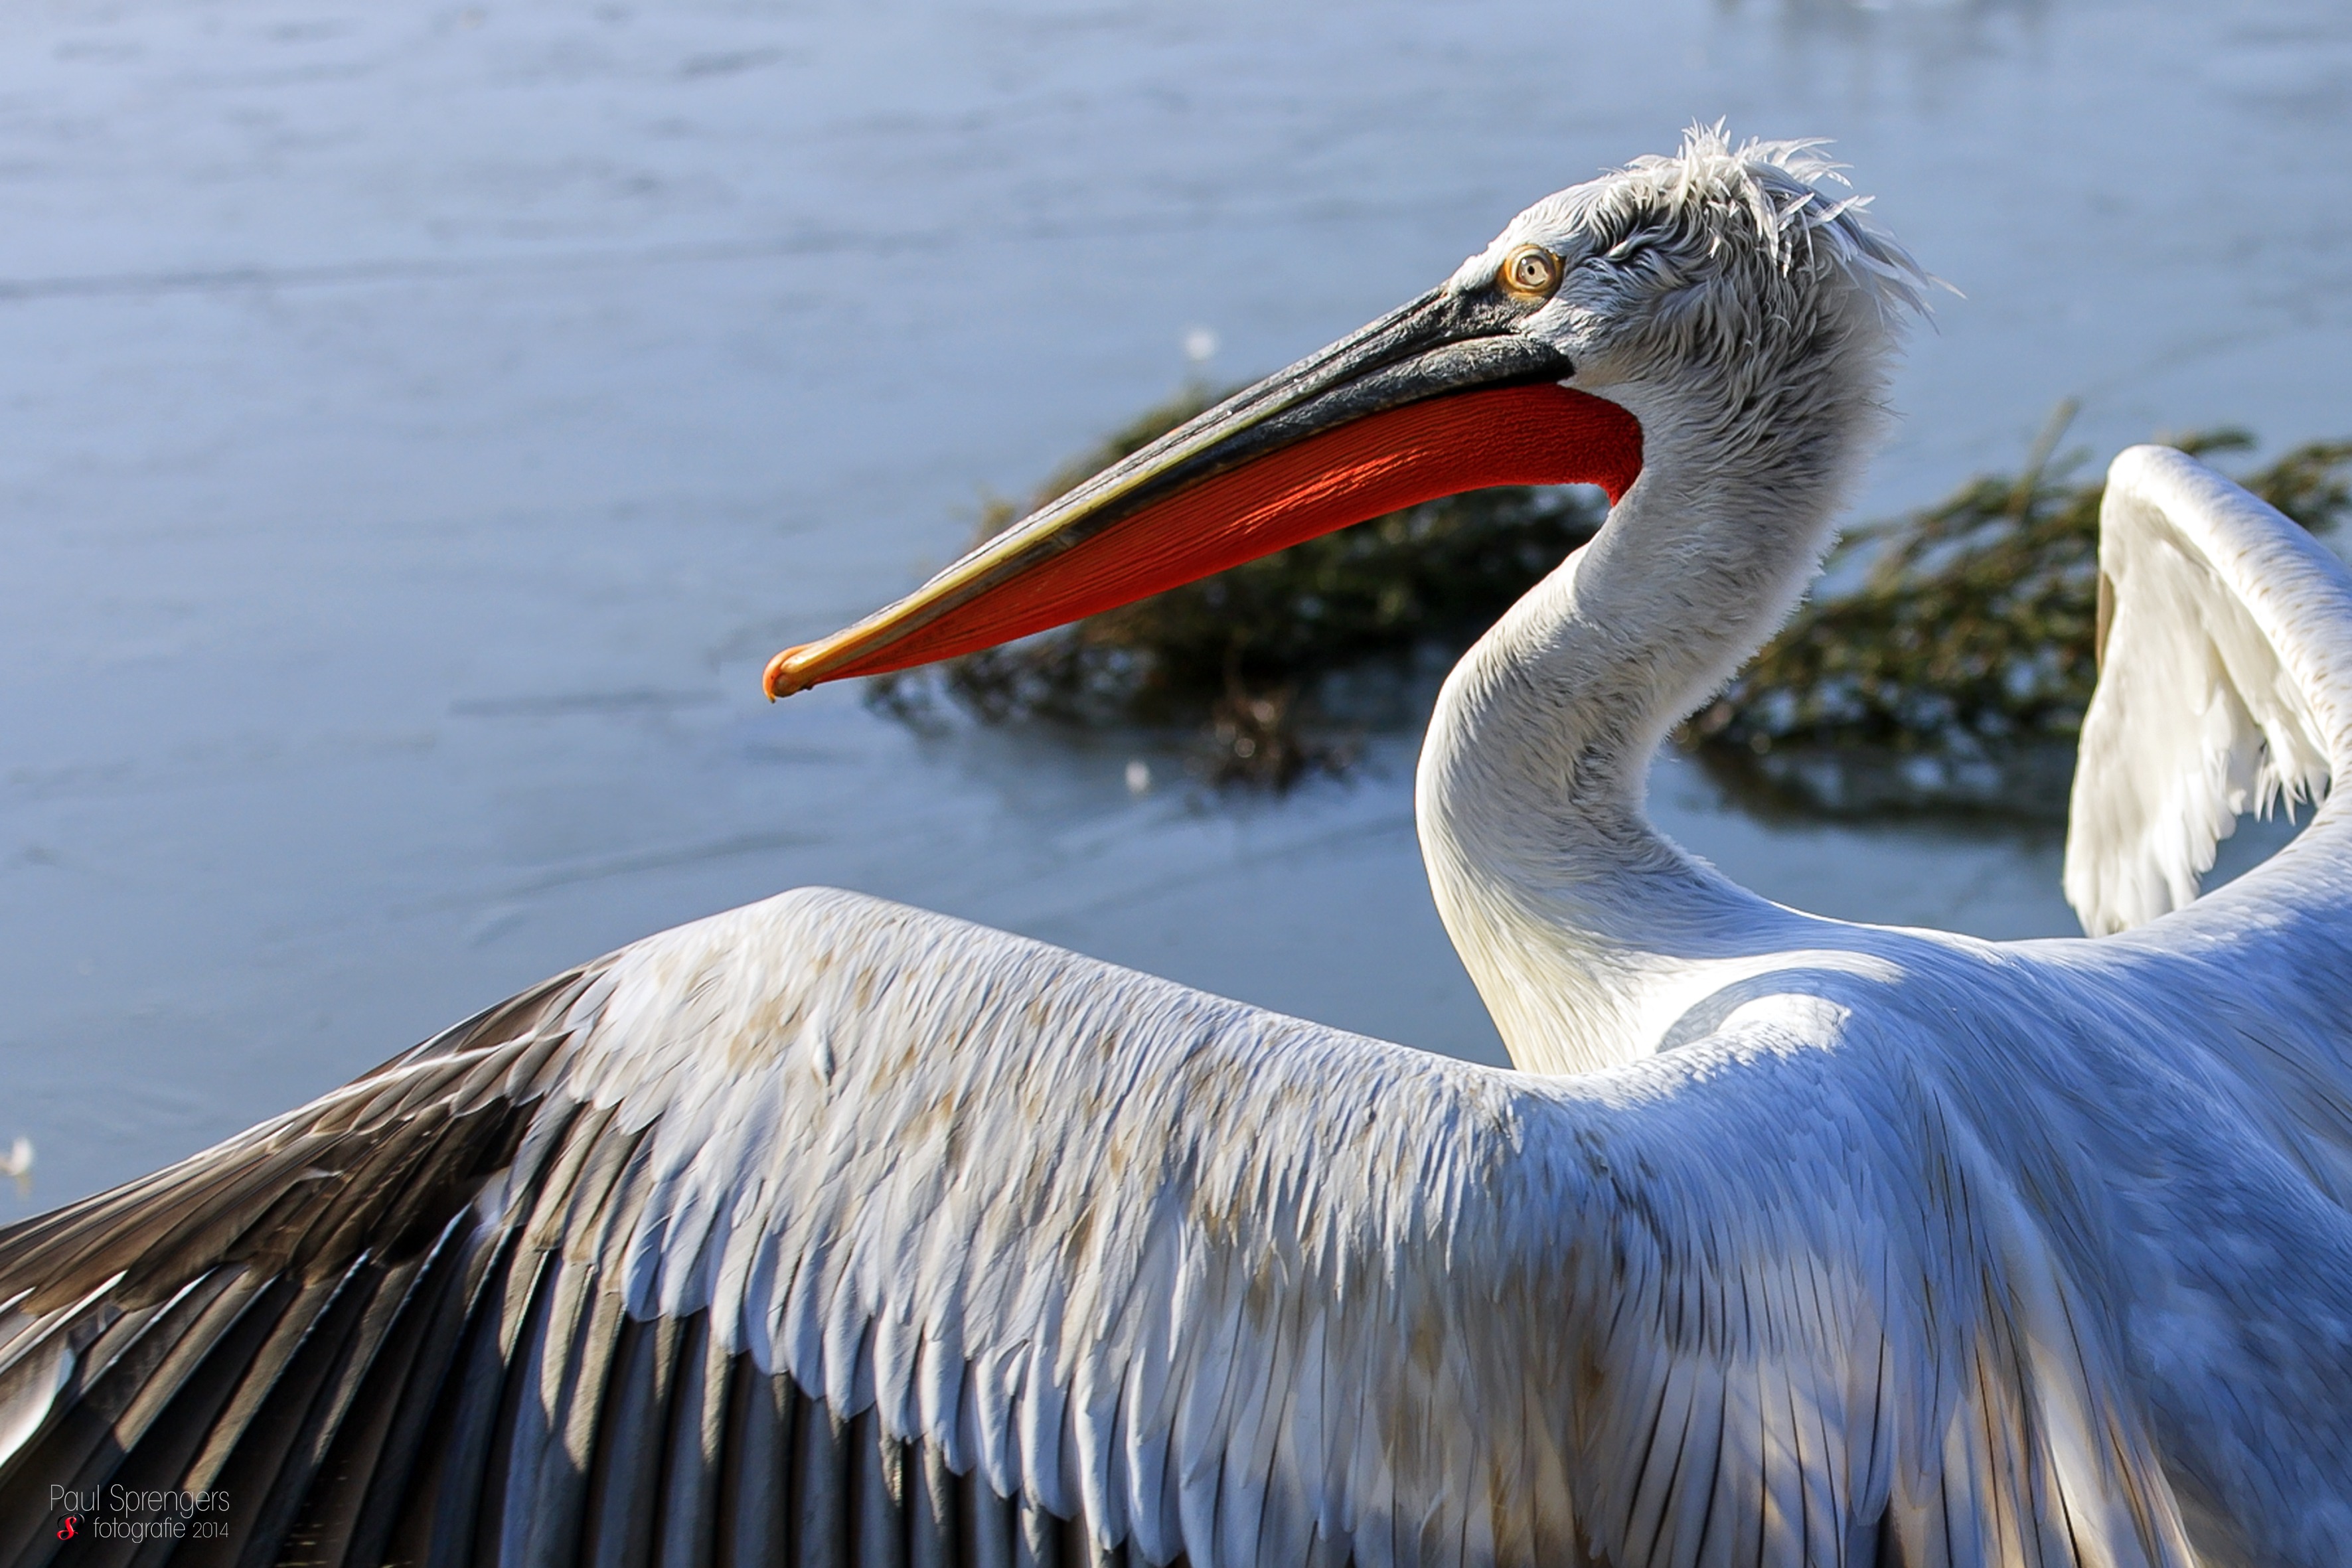
bird, wing, pelican, seabird, wildlife, zoo, beak, fauna, vertebrate, waterfowl, pelecaniformes, dalmatian pelican